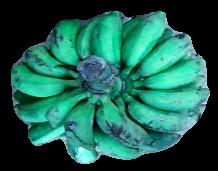
Variety: rasbale
Grade: grade3